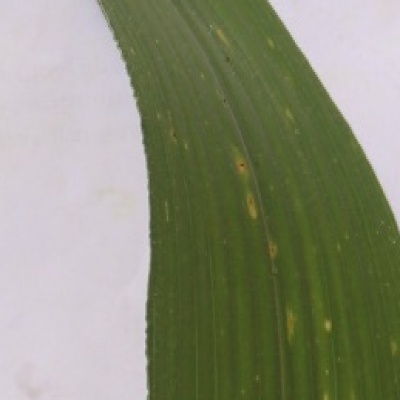
Label: Corn_(Maize)___Leaf_Spot